Saint-Germain Castle

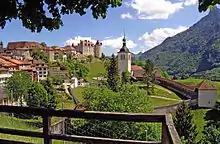
Saint Germain Castle (left), Gruyères Castle (center) and Saint-Théodule Church (right, foreground)

Saint-Germain Castle is a castle in the municipality of Gruyères of the Canton of Fribourg in Switzerland. It is a Swiss heritage site of national significance.